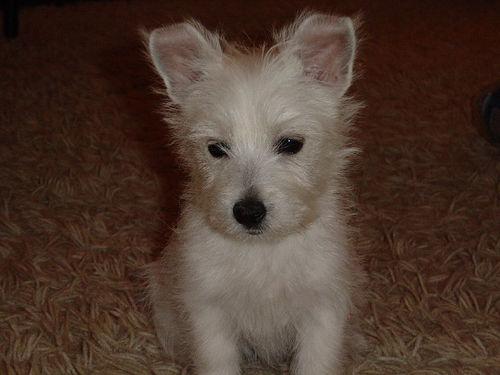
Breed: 209-n000040-West_Highland_white_terrier